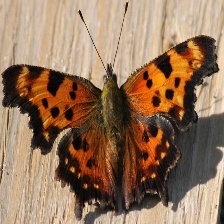
Species: EASTERN COMA
Butterfly family (ImageNet category): admiral